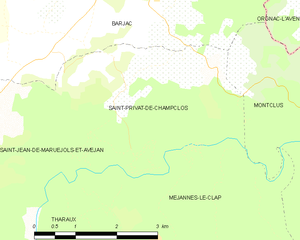
Saint-Privat-de-Champclos est une commune française située dans le département du Gard, en région Occitanie.